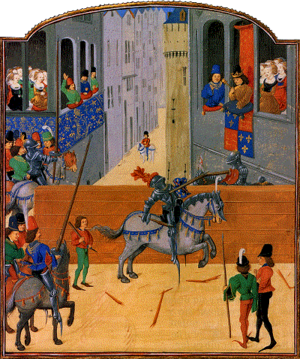
Mort de Jean de Beaumont au cours d'une joute à Londres en 1342. Chroniques d'Angleterre de Jean de Wavrin.
John de Beaumont, 2ᵉ baron Beaumont, est un baron anglais du XIVᵉ siècle. Il est le fils aîné et héritier du baron anglo-français Henri de Beaumont et de la comtesse écossaise Alice Comyn.